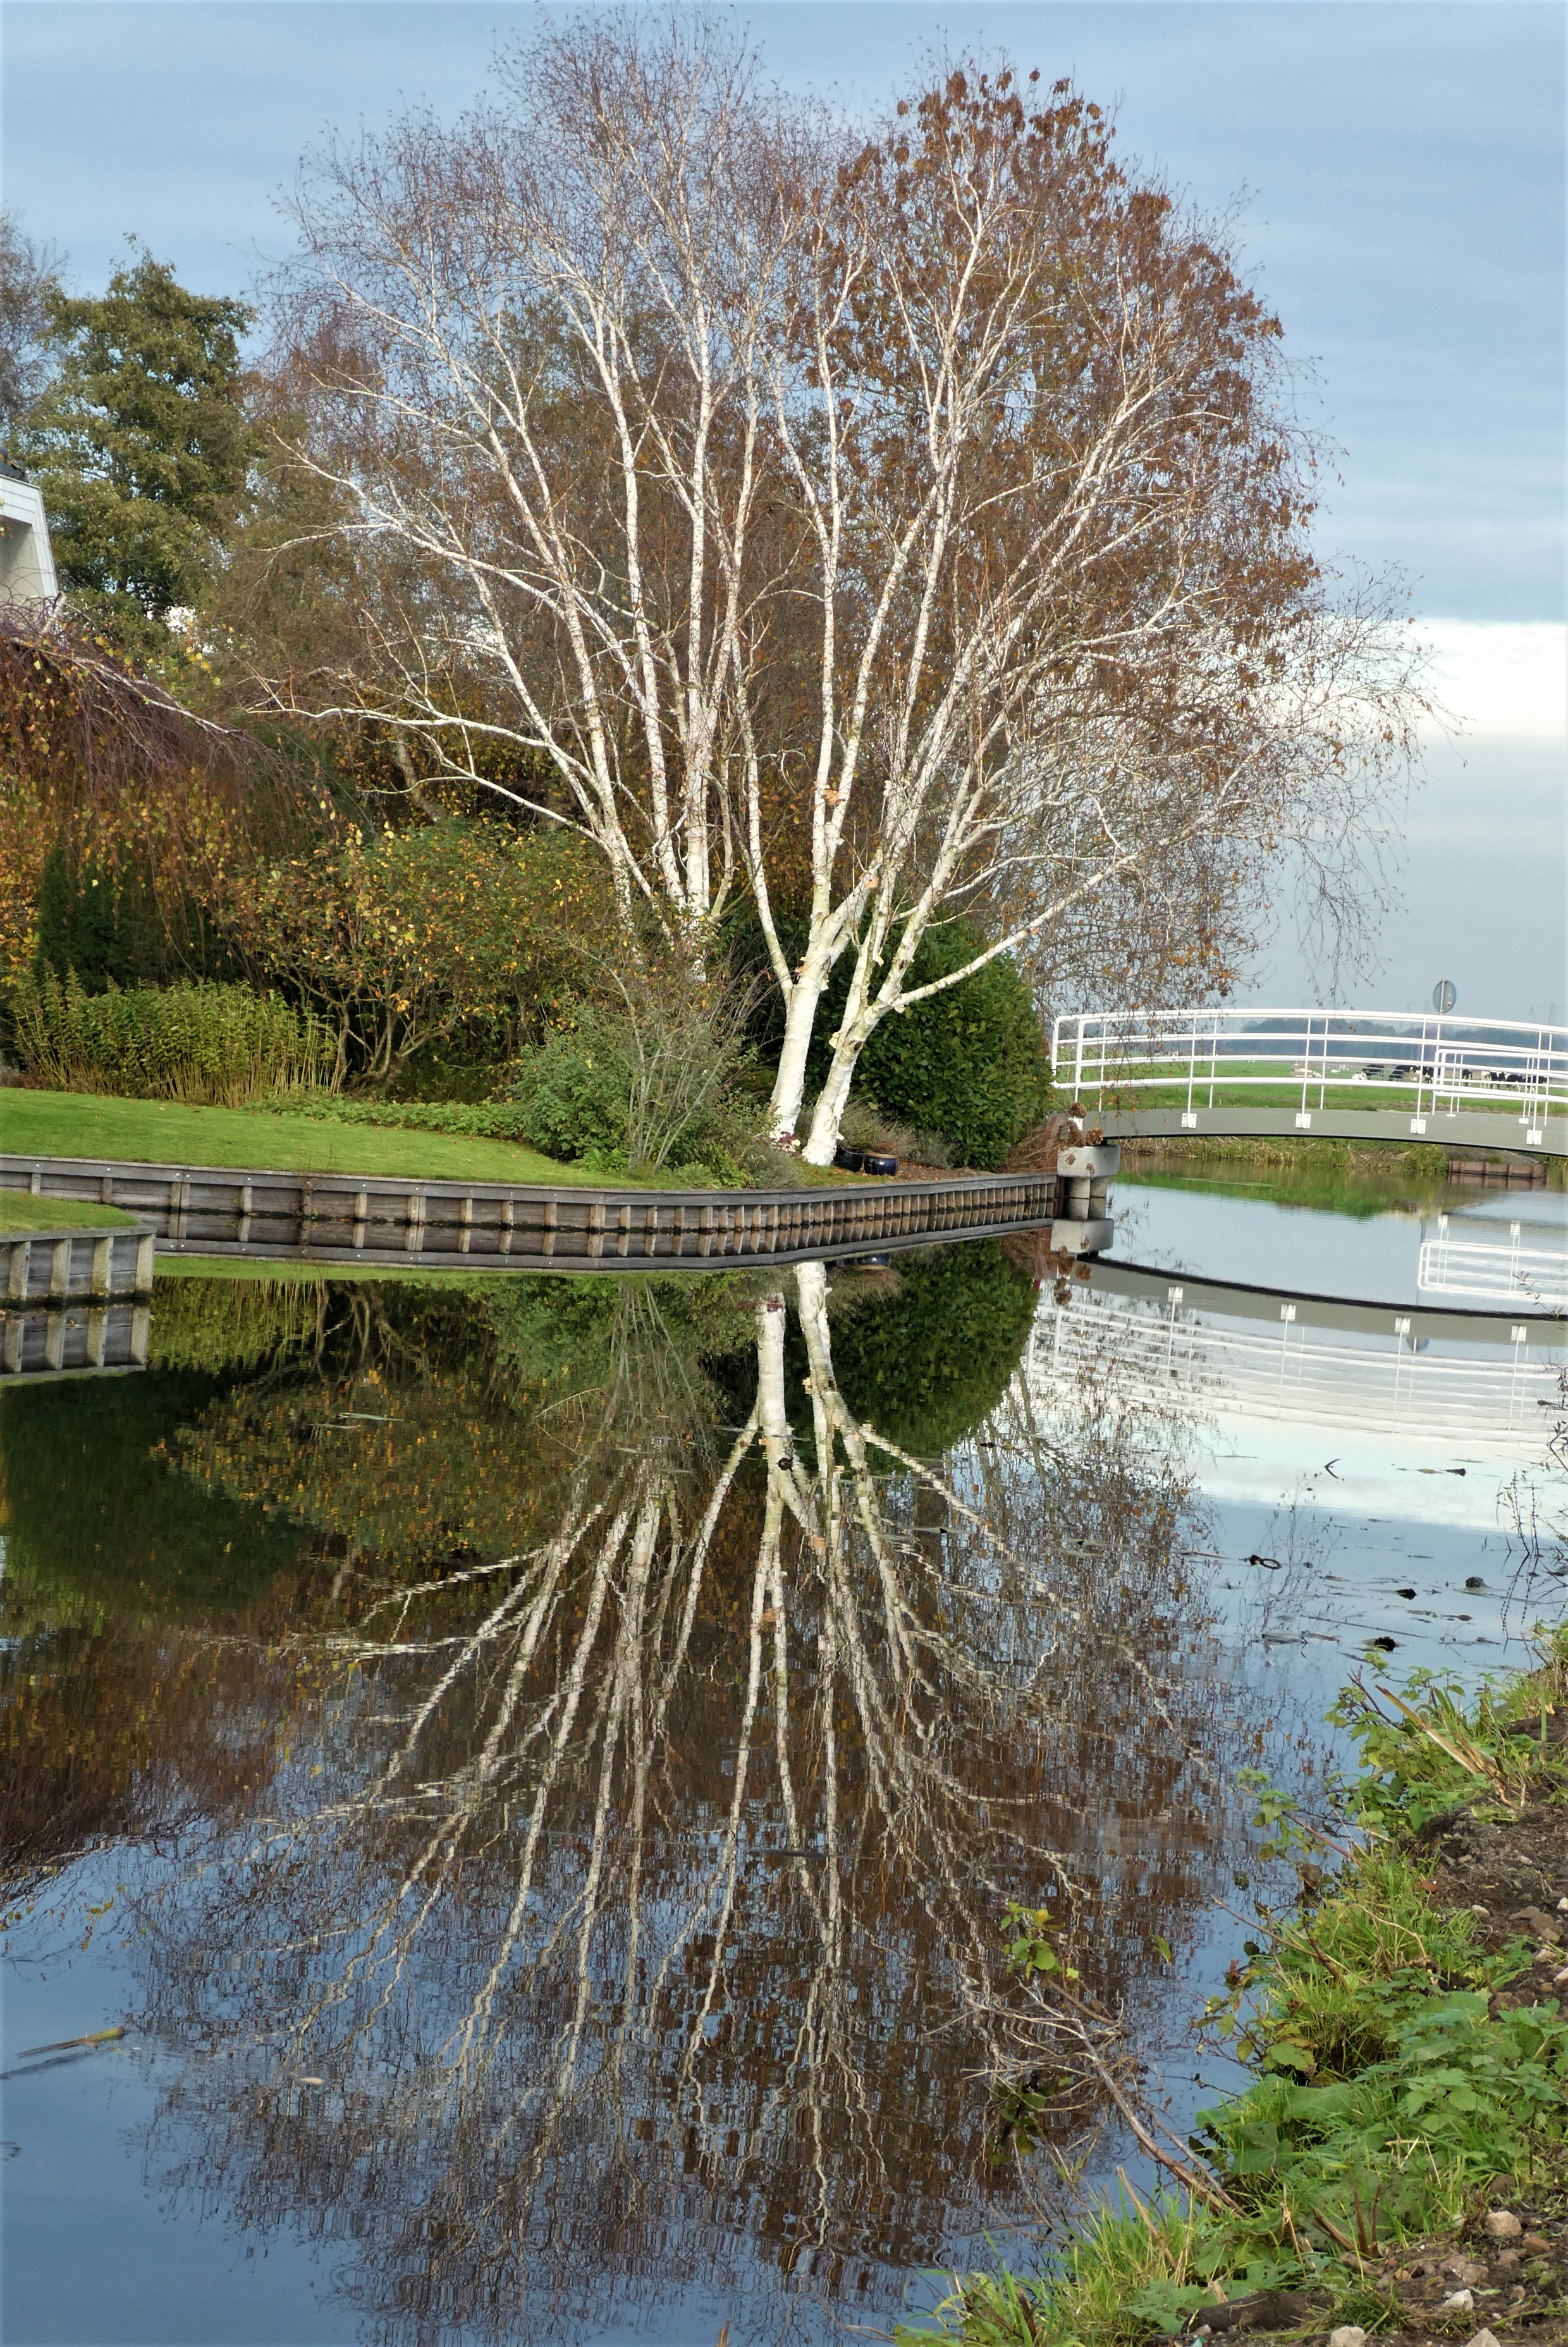
tree, bare, winter, reflection, ditch, polder, landscape, water, sky, plant, water resources, natural landscape, natural environment, branch, lake, vegetation, twig, lacustrine plain, grass, watercourse, trunk, bank, cloud, woody plant, fluvial landforms of streams, rural area, waterway, grass family, wood, wetland, symmetry, reservoir, tidal marsh, Freshwater marsh, channel, shrub, marsh, nature reserve, pond, riparian zone, floodplain, fen, lake district, canal, riparian forest, garden, willow, loch, bog, bayou, plant stem, horizon, swamp, river